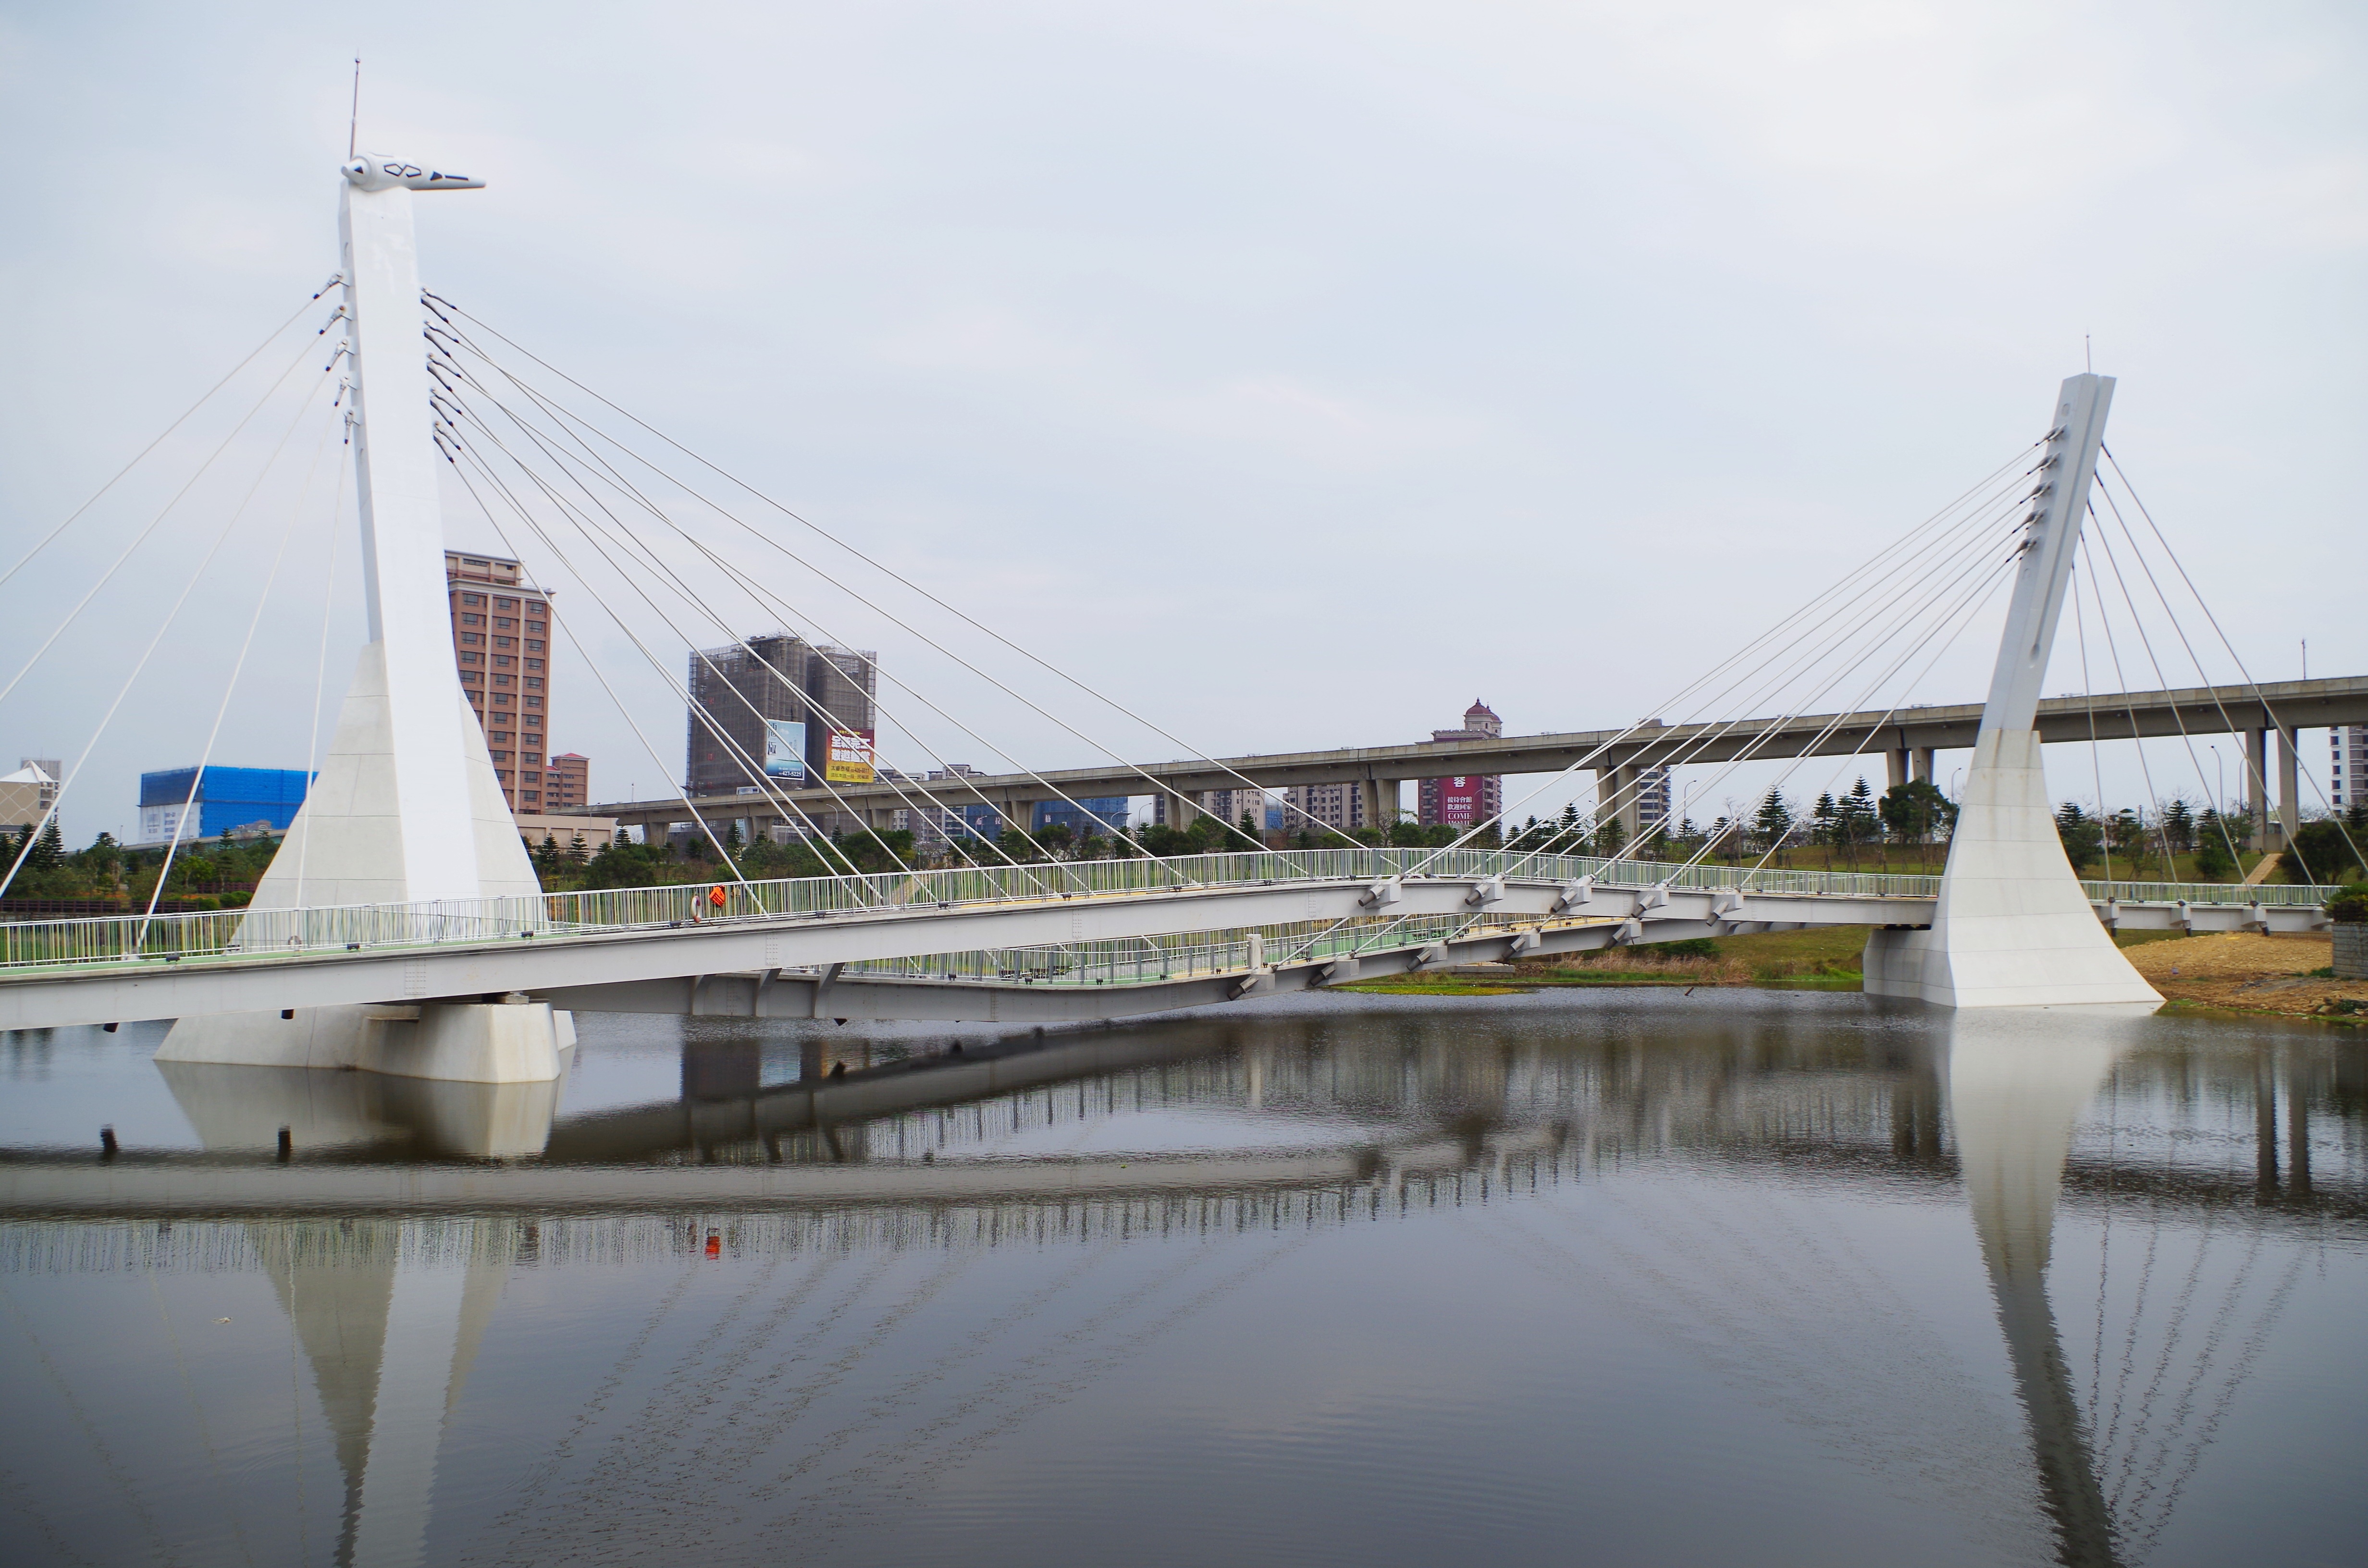
dock, bridge, river, suspension bridge, reflection, vehicle, marina, taiwan, cable stayed bridge, arch bridge, li, nonbuilding structure